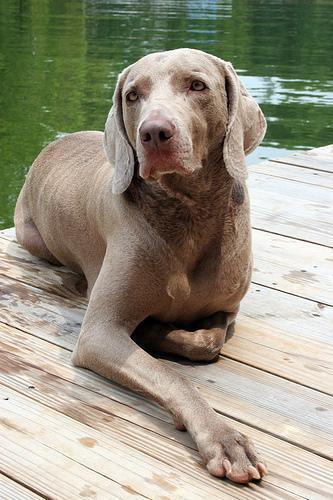
Weimaraner